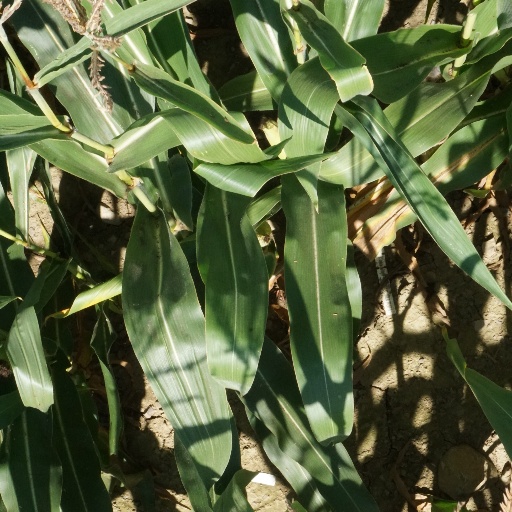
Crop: maize; corn